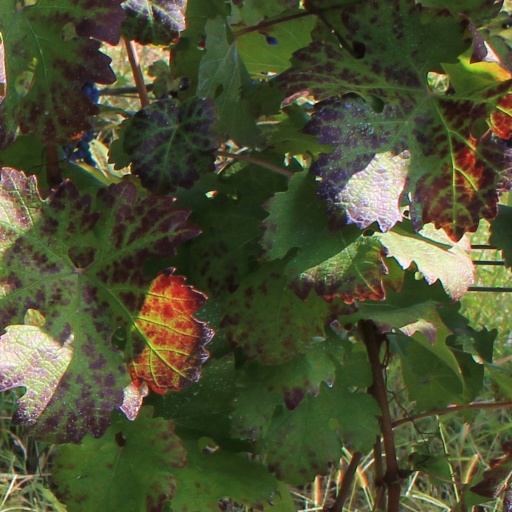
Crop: grape